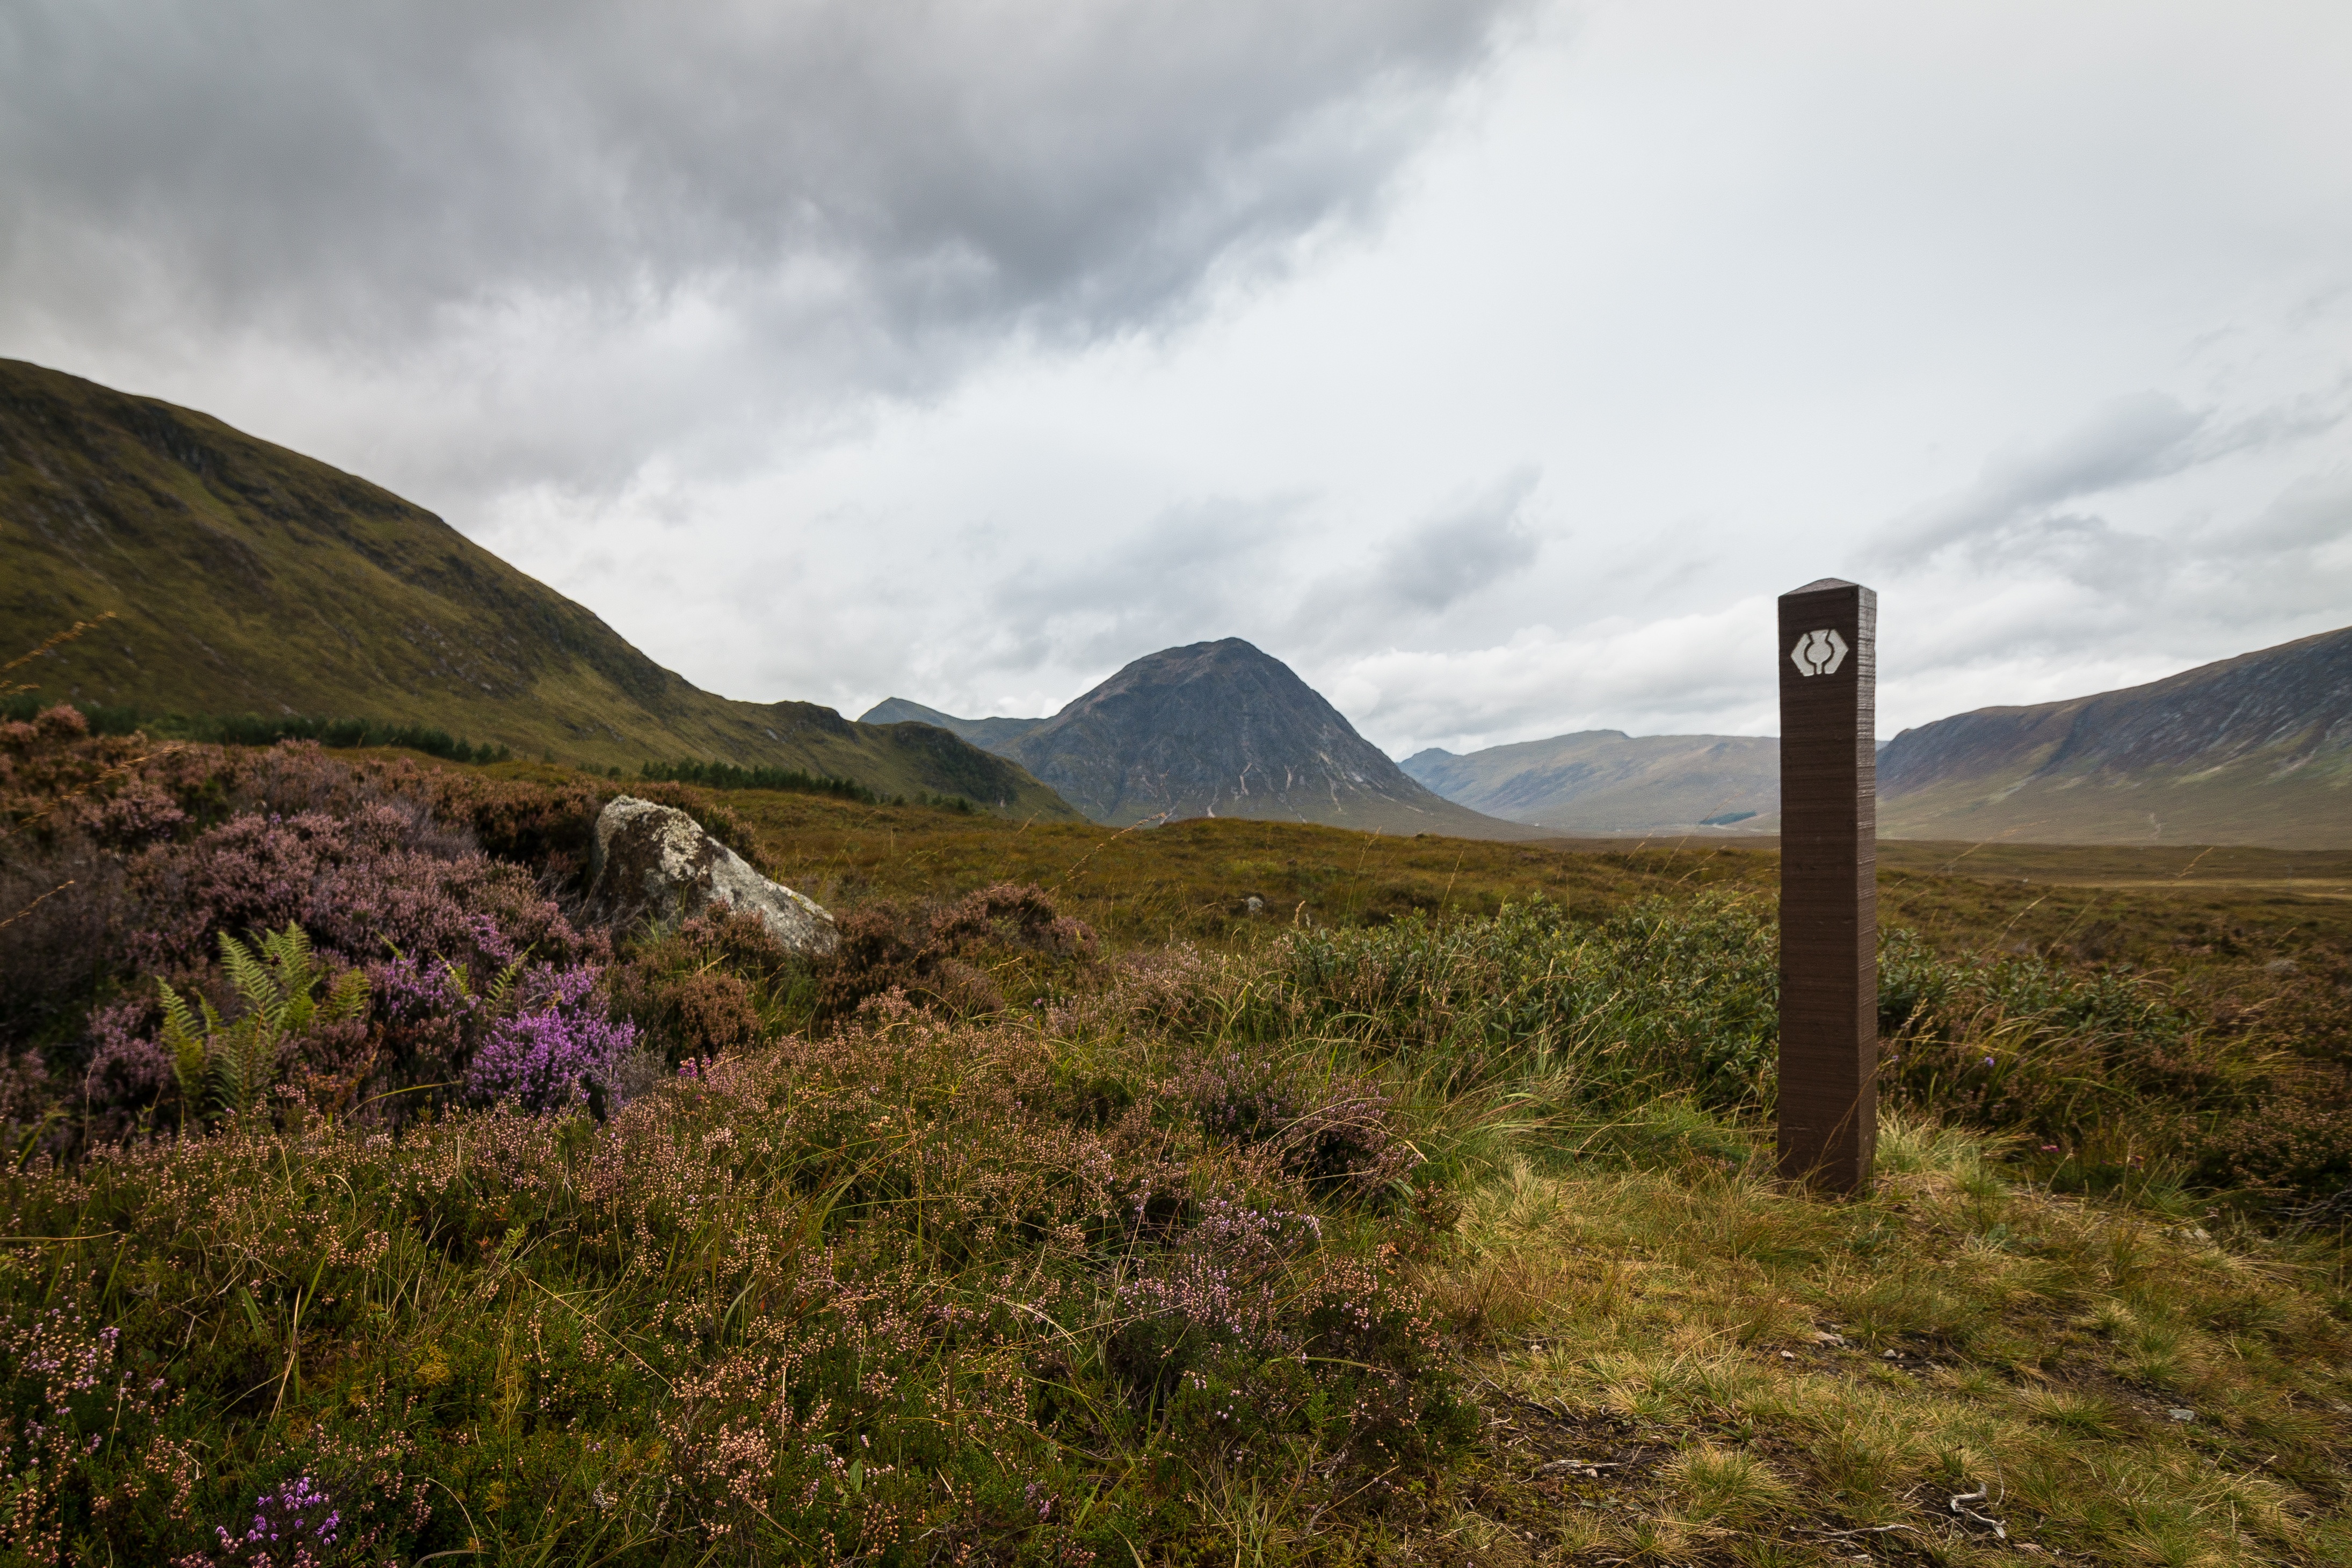
landscape, nature, rock, wilderness, walking, mountain, cloud, meadow, hill, lake, valley, mountain range, highland, ridge, grassland, plateau, fell, loch, landform, mountain pass, natural environment, geographical feature, mountainous landforms